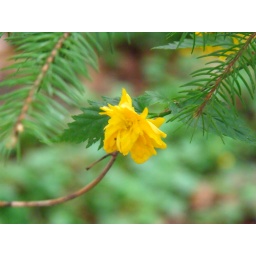
Unknown yellow flower in Krakow Zoo